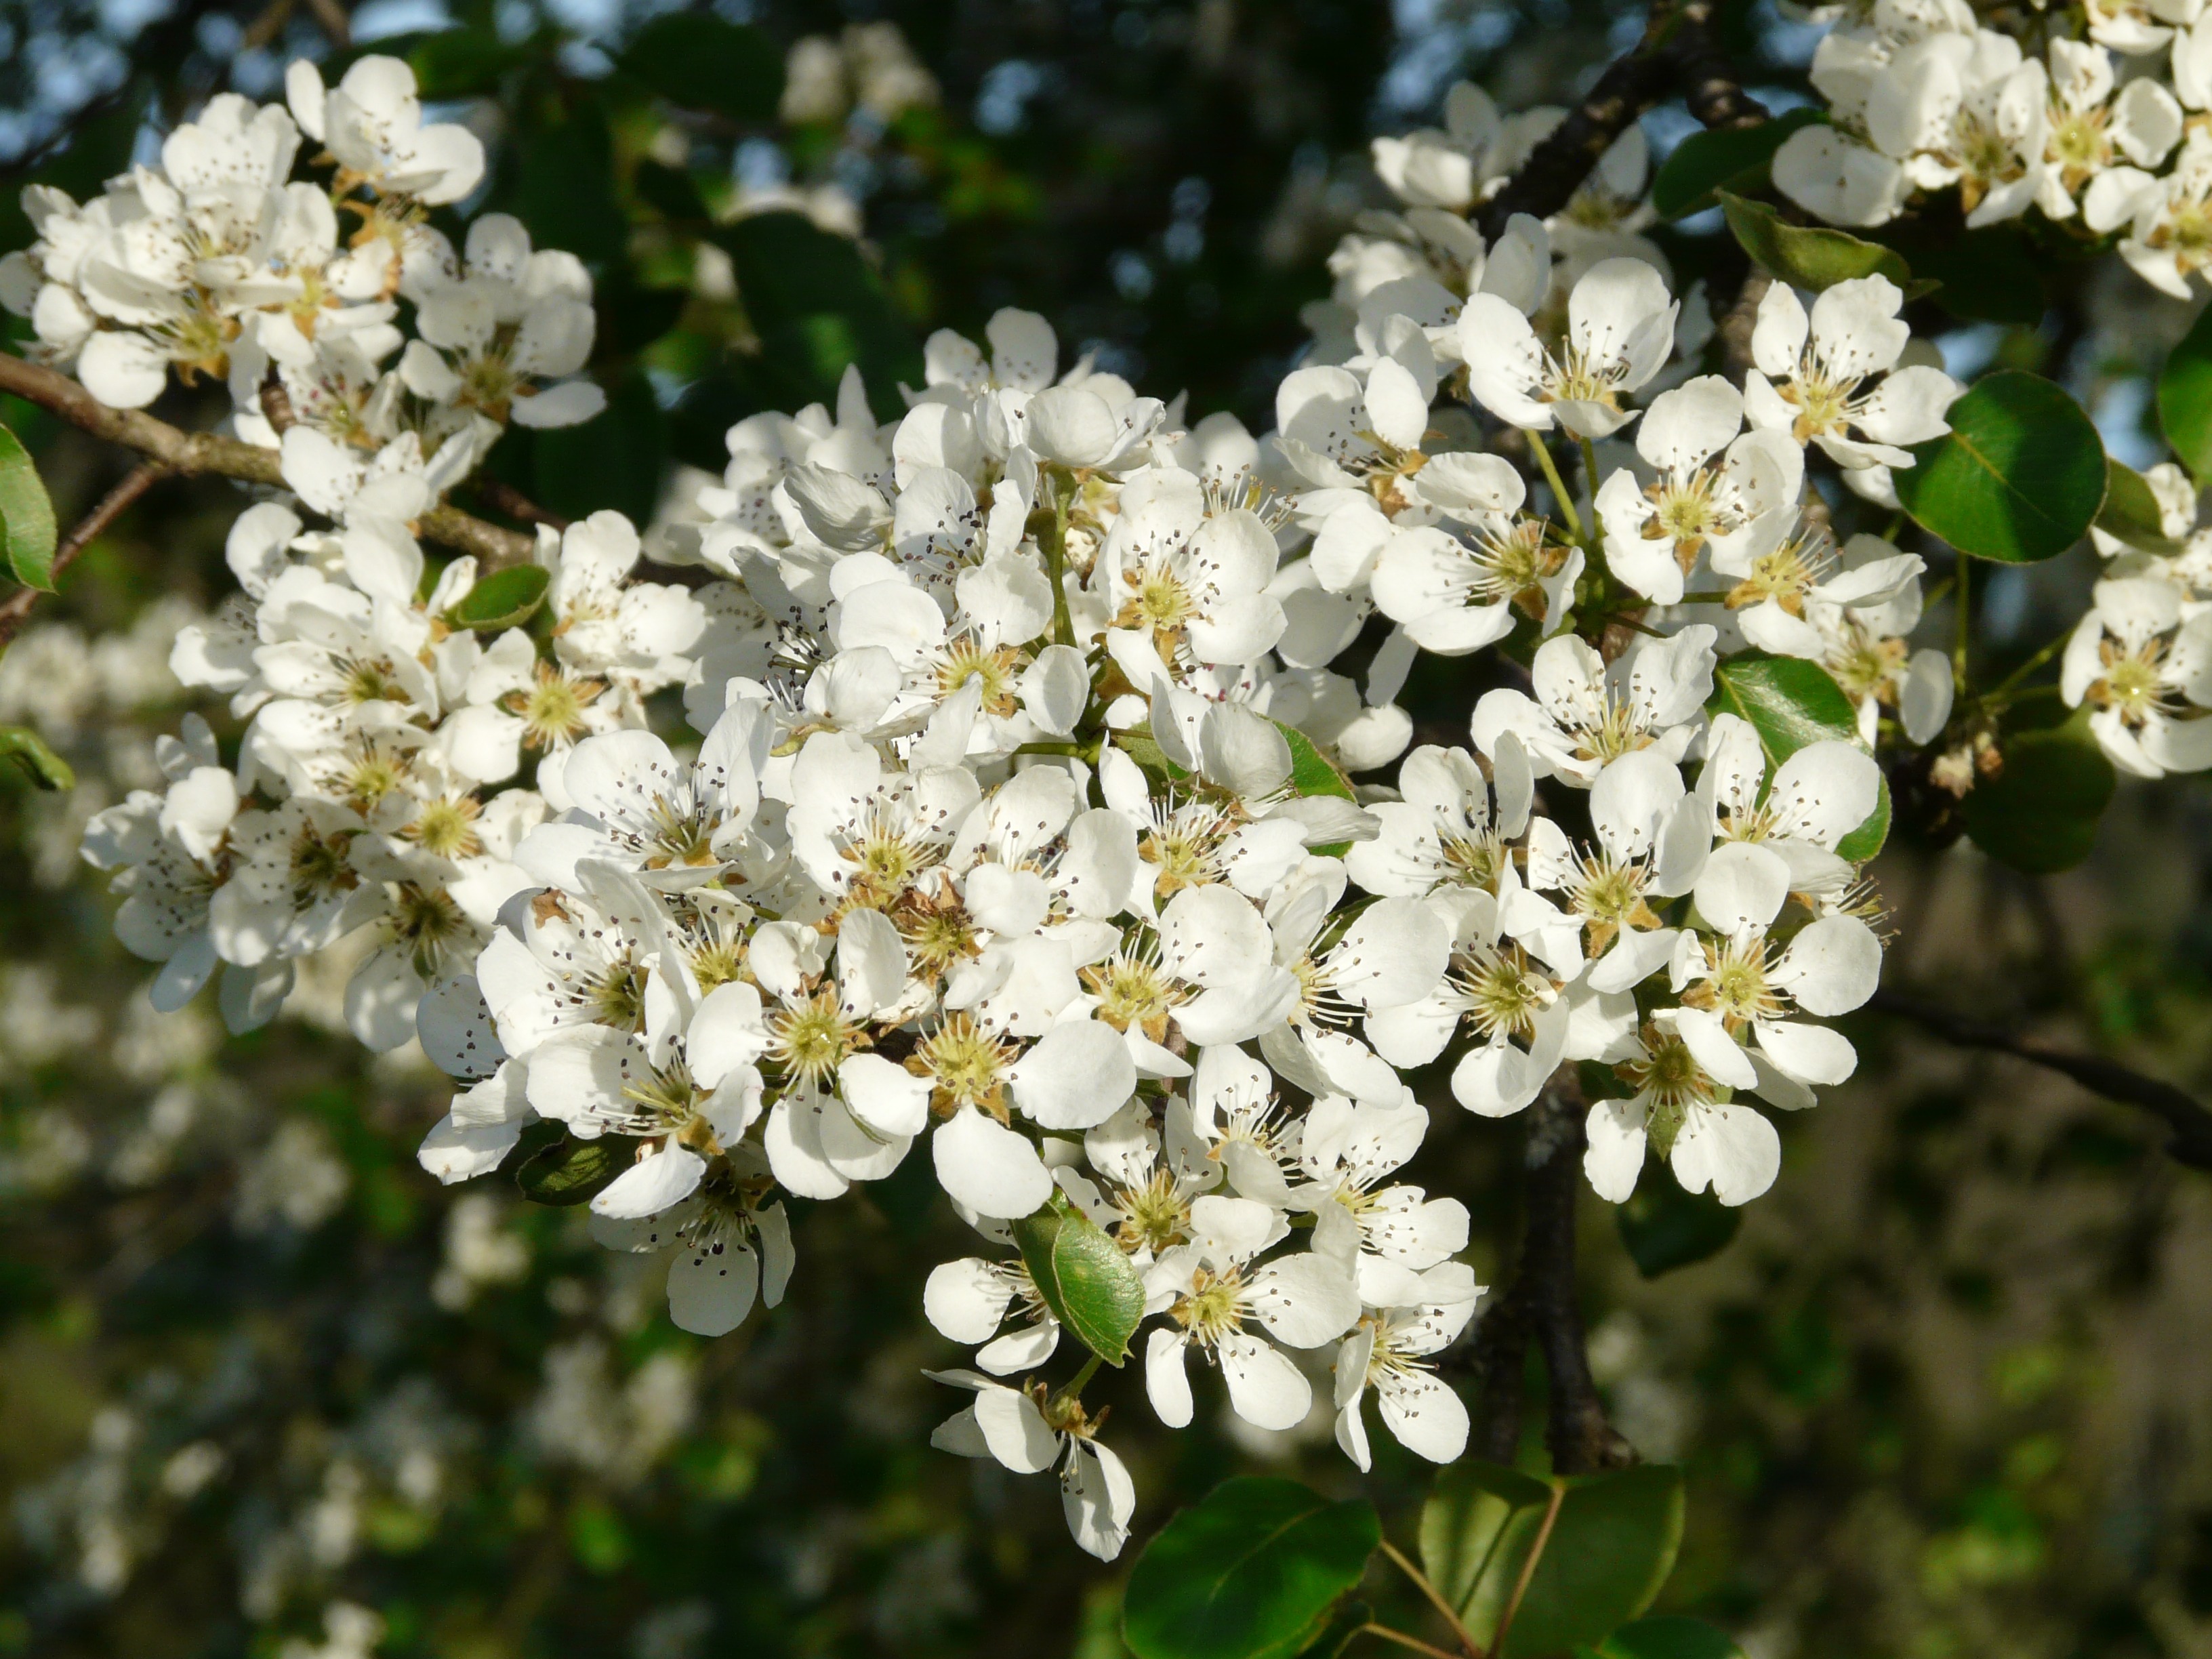
tree, branch, blossom, plant, white, fruit, flower, bloom, orchard, food, produce, botany, pear, flora, wildflower, flowers, shrub, viburnum, candytuft, jasmine, flowering plant, rose family, pear blossom, land plant, evergreen candytuft